Pietro Nardini

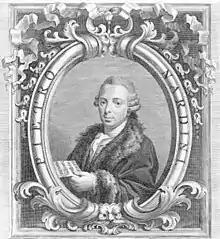
Pietro Nardini, engraving attributed to Giovanni Battista Cecchi

Pietro Nardini (12 April 1722 – 7 May 1793) was an Italian composer and violinist, a transitional musician who worked in both the Baroque and Classical era traditions.